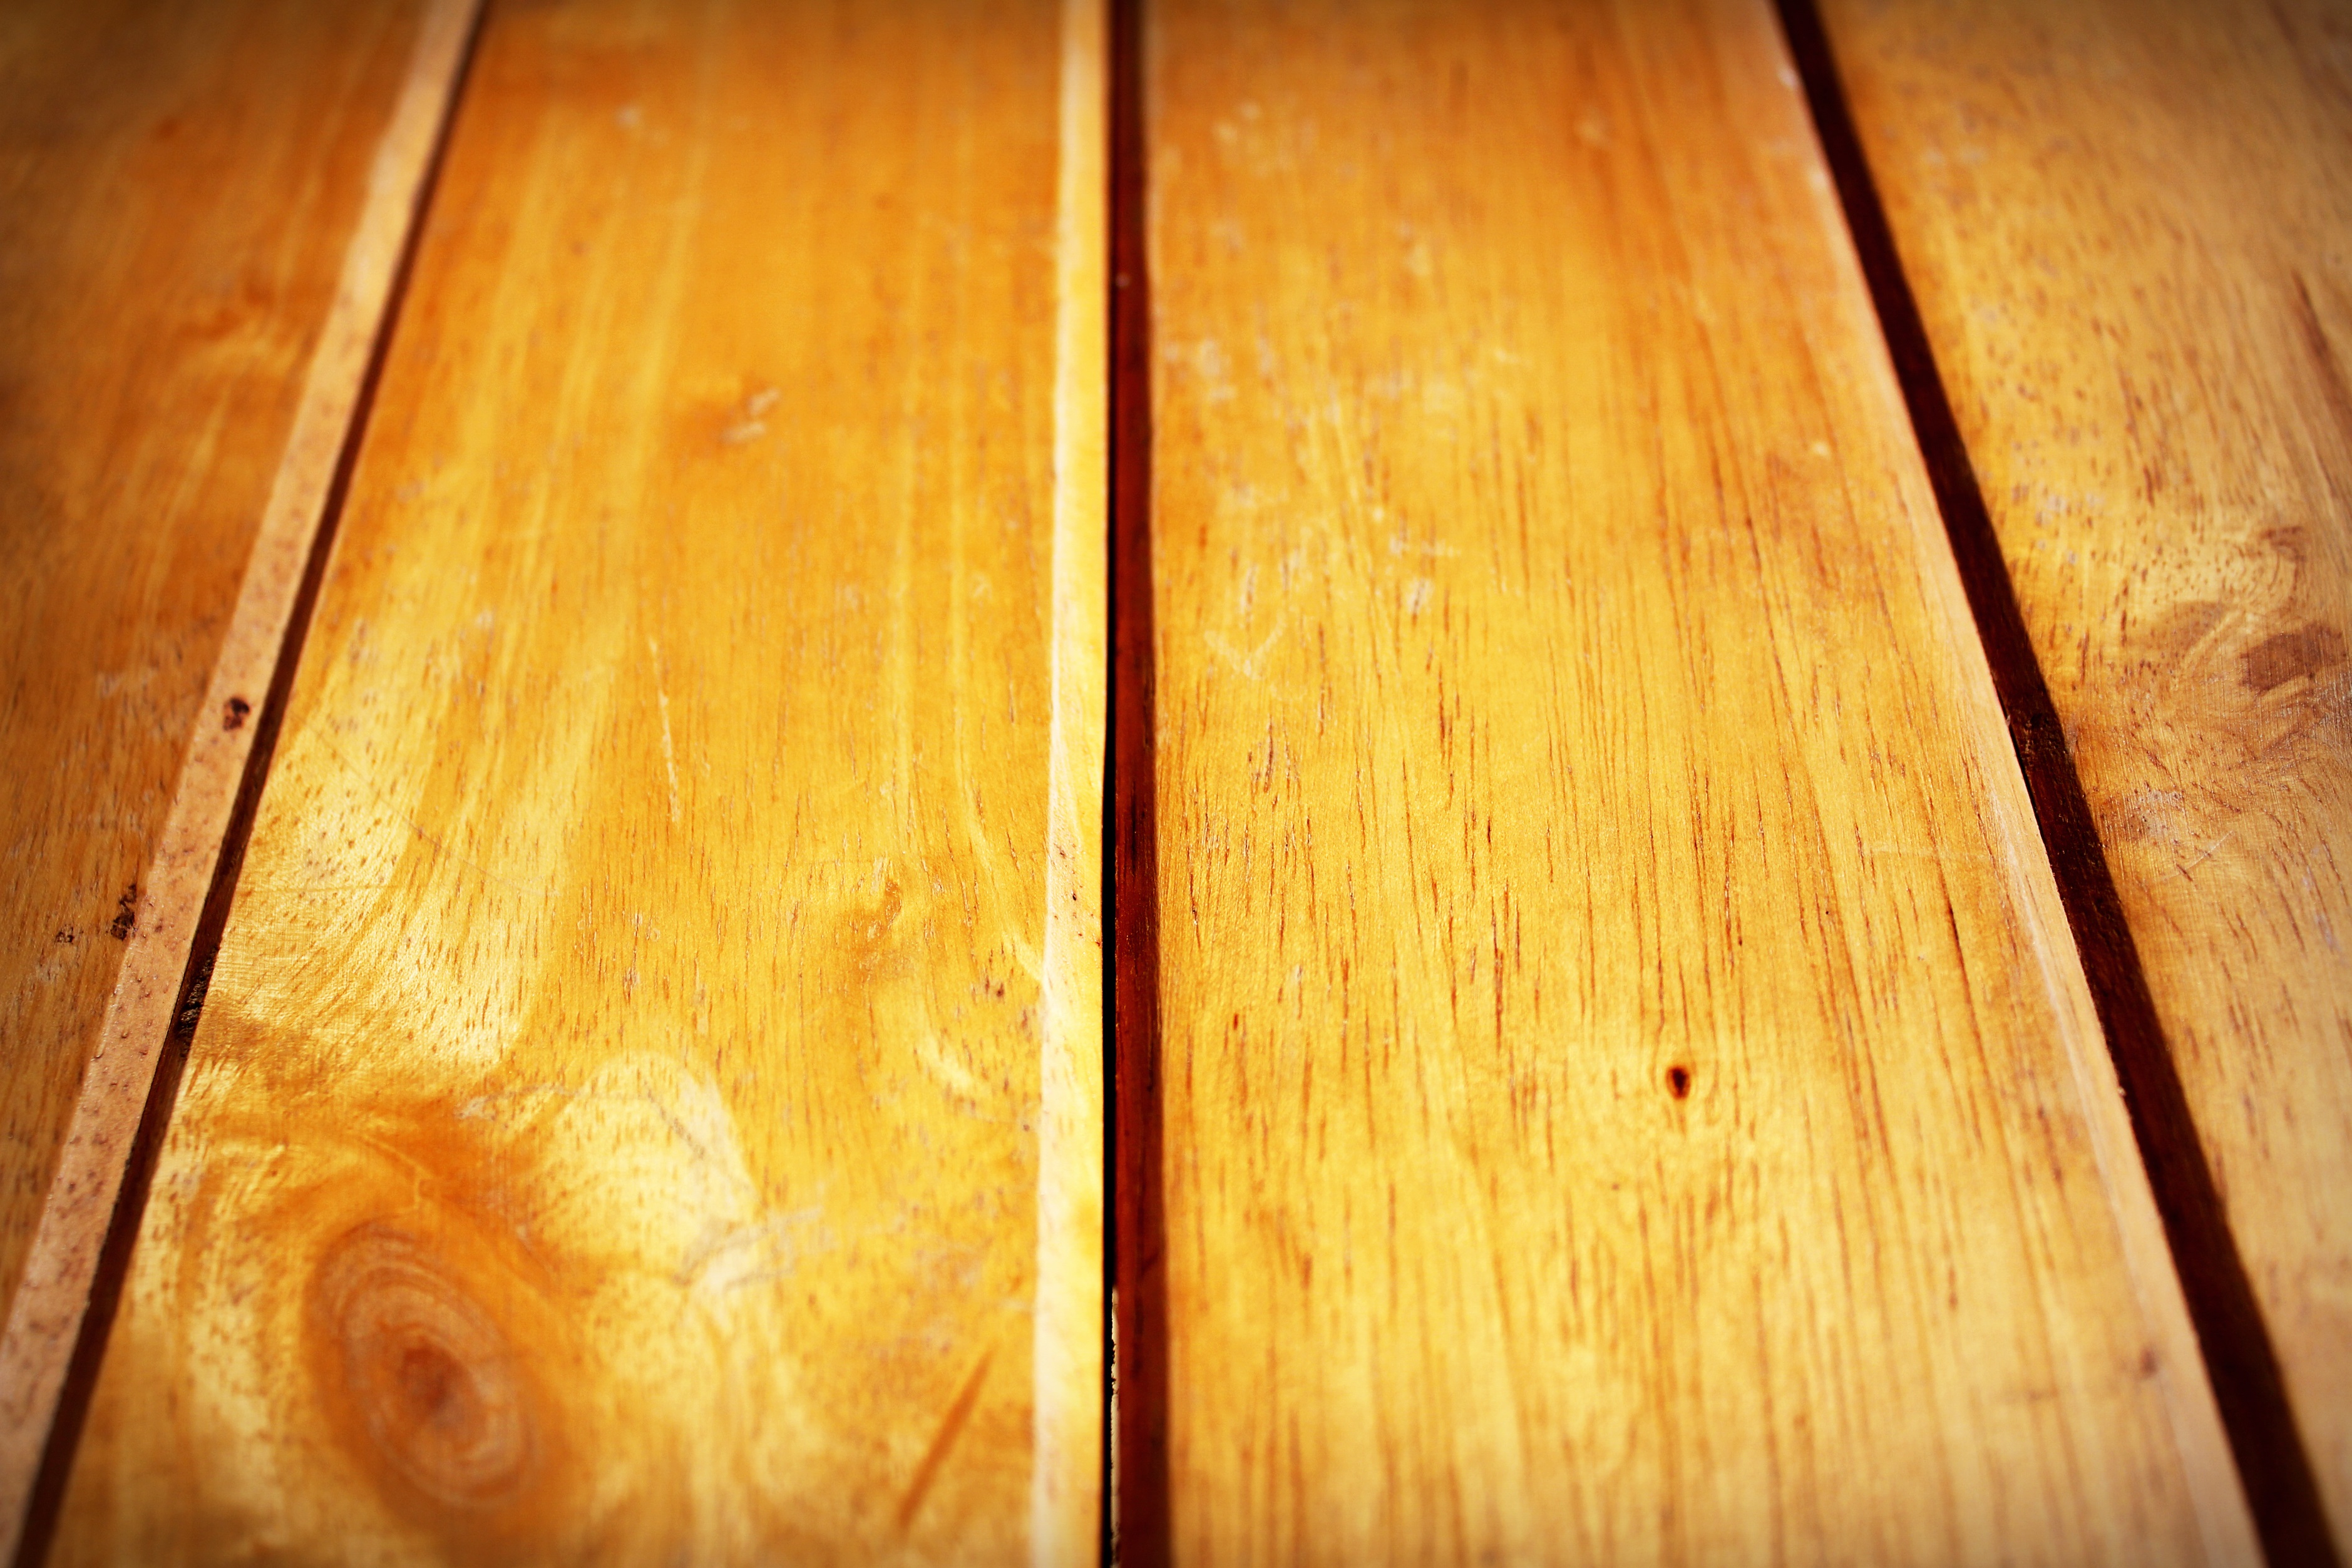
structure, board, wood, antique, texture, plank, floor, wall, natural, brown, furniture, lumber, material, surface, striped, design, hardwood, boarding, woodwork, wooden, oak, flooring, plywood, wood flooring, wood planks, man made object, laminate flooring, wood stain